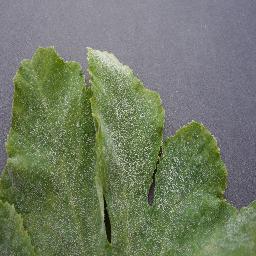
Label: Squash___Powdery_mildew